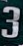
Number: 3